Netherlands Trading Society

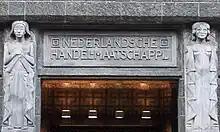
"Nederlandsche Handel-Maatschappij" above the entrance to the Amsterdam Archives at the De Bazel building, built as NHM's headquarters

The Netherlands Trading Society ( or NHM) was a Dutch trading and financial company, established in 1824, in The Hague by King William I to promote and develop trade, shipping and agriculture. For the next 140 years the NHM developed a large international branch network and increasingly engaged in banking operations. In 1964, it merged with Twentsche Bank to form Algemene Bank Nederland, itself a predecessor of ABN AMRO.